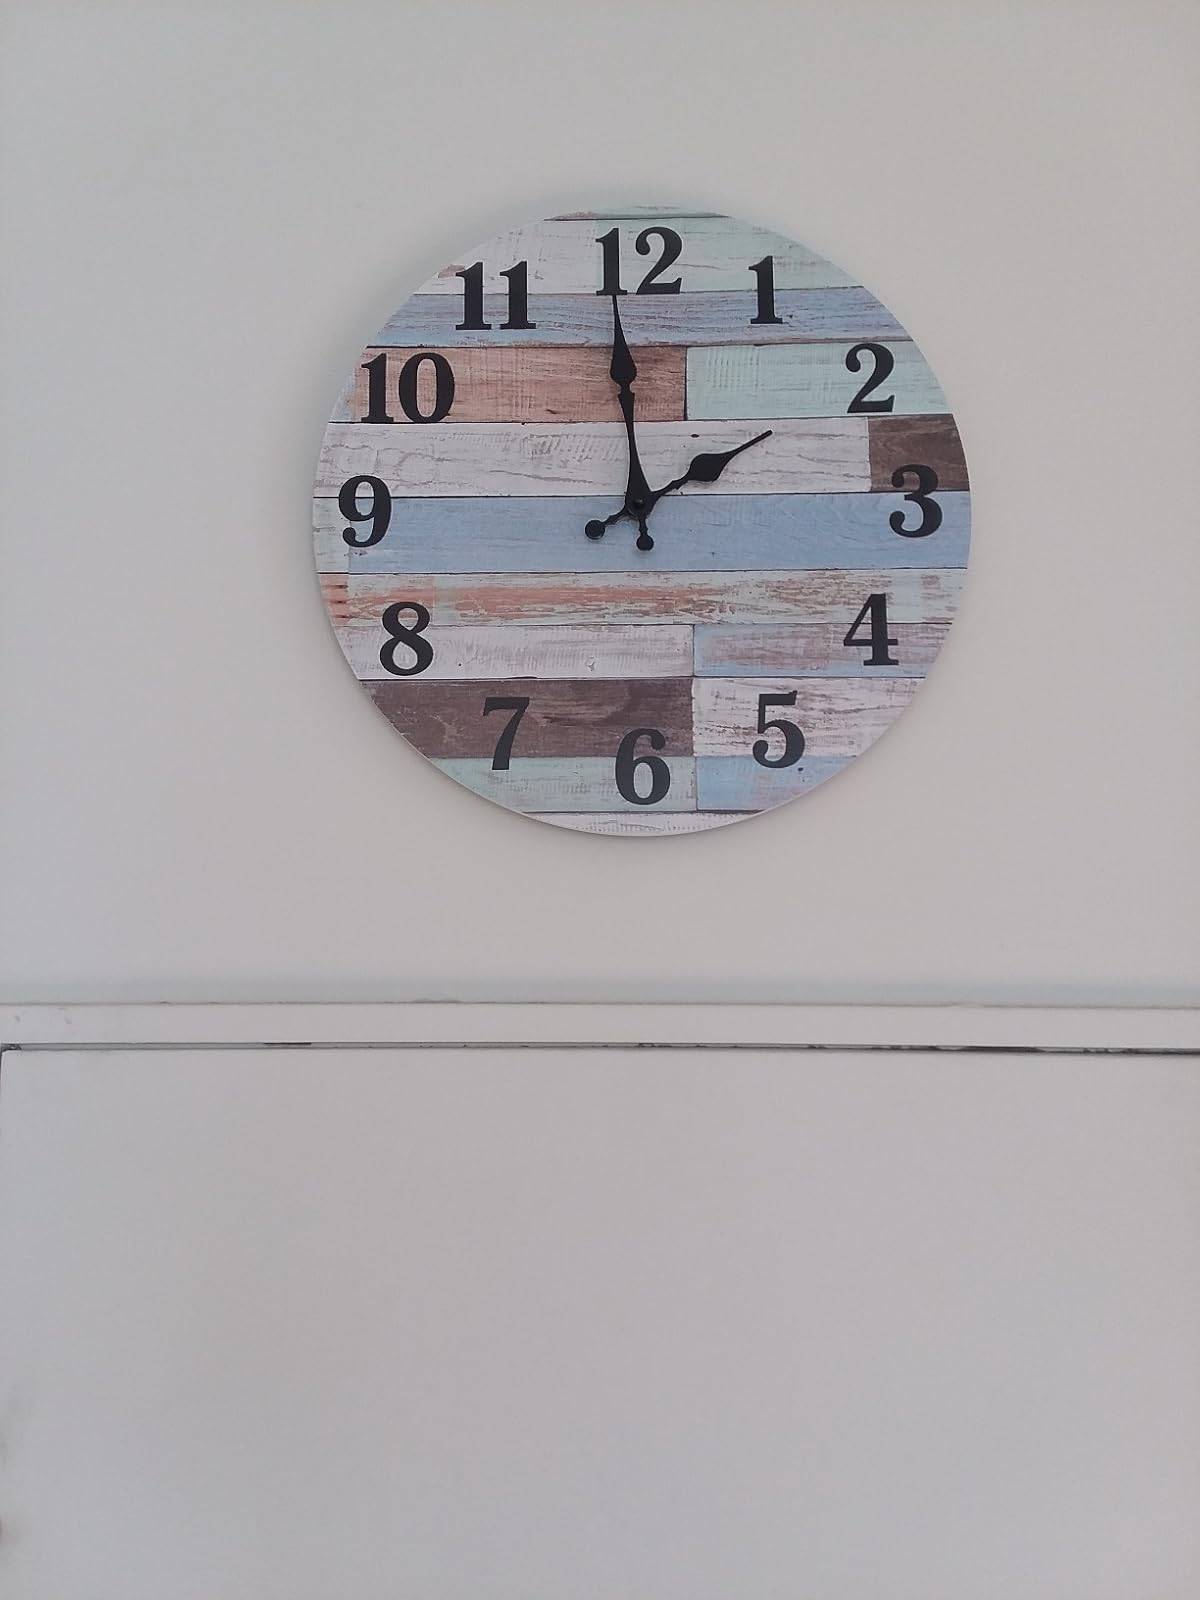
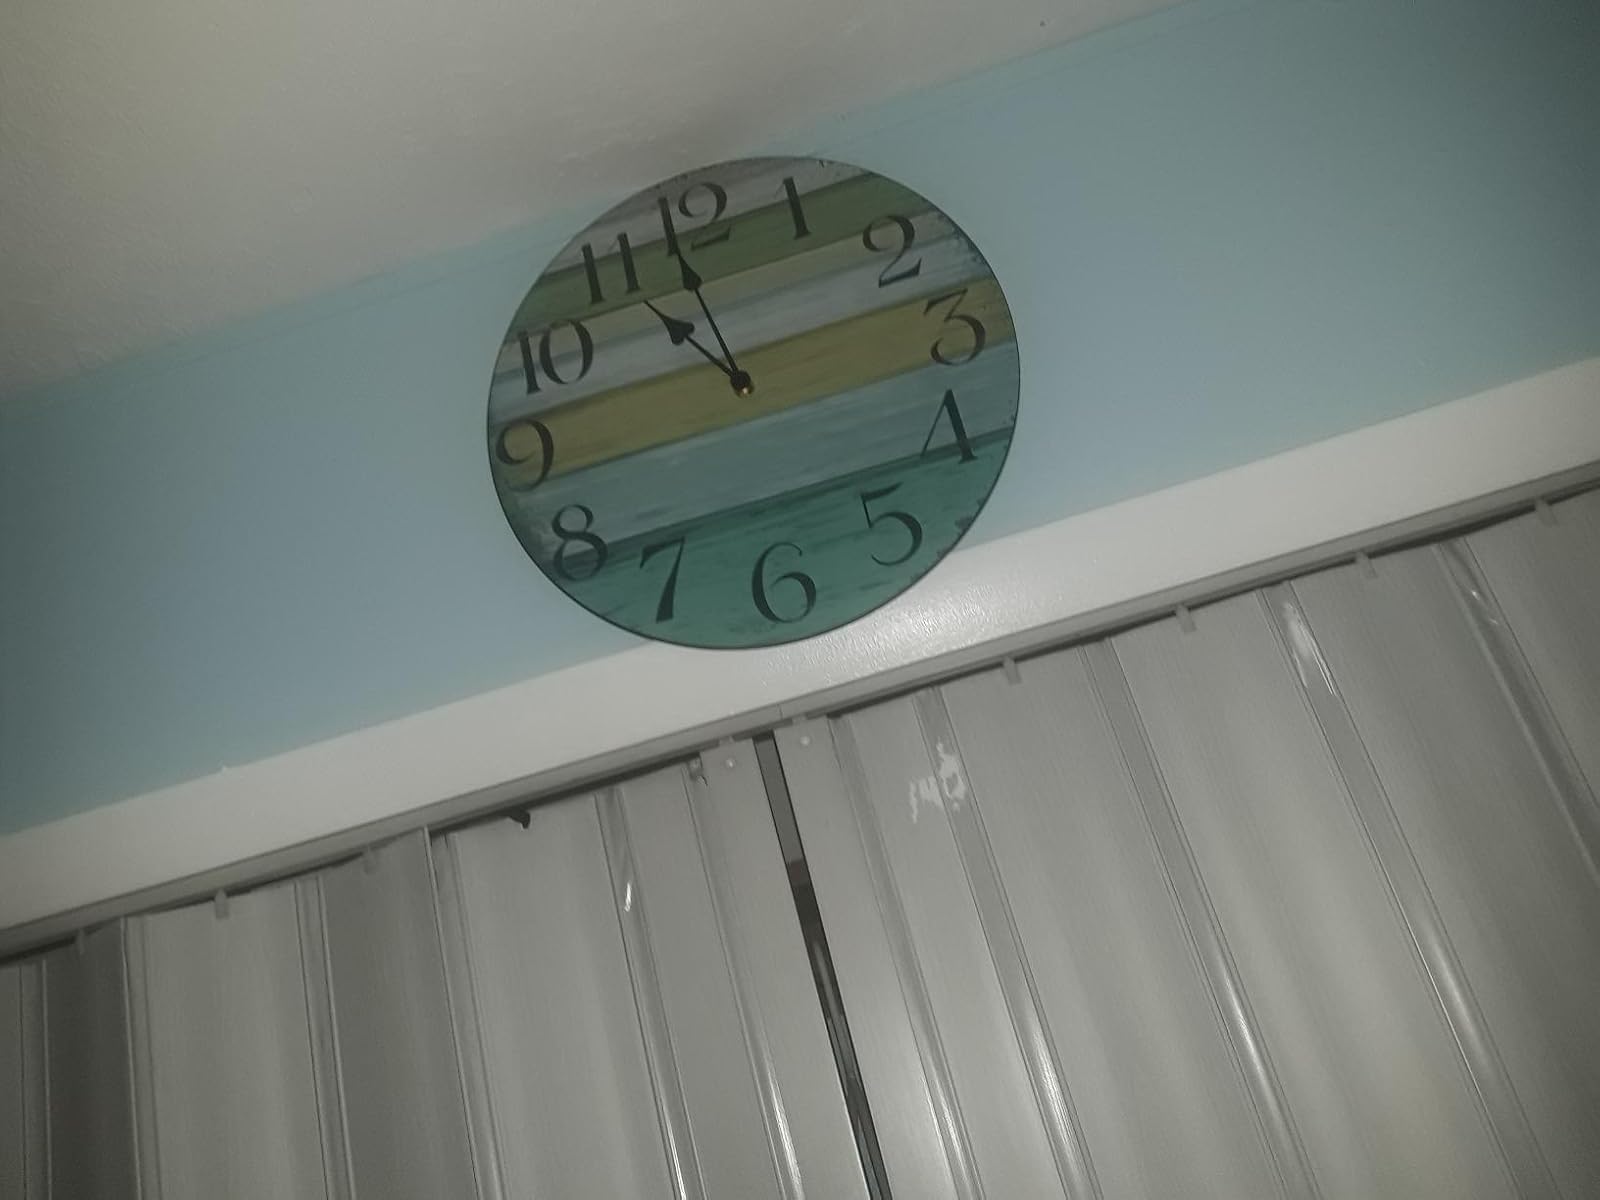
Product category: clock
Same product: no